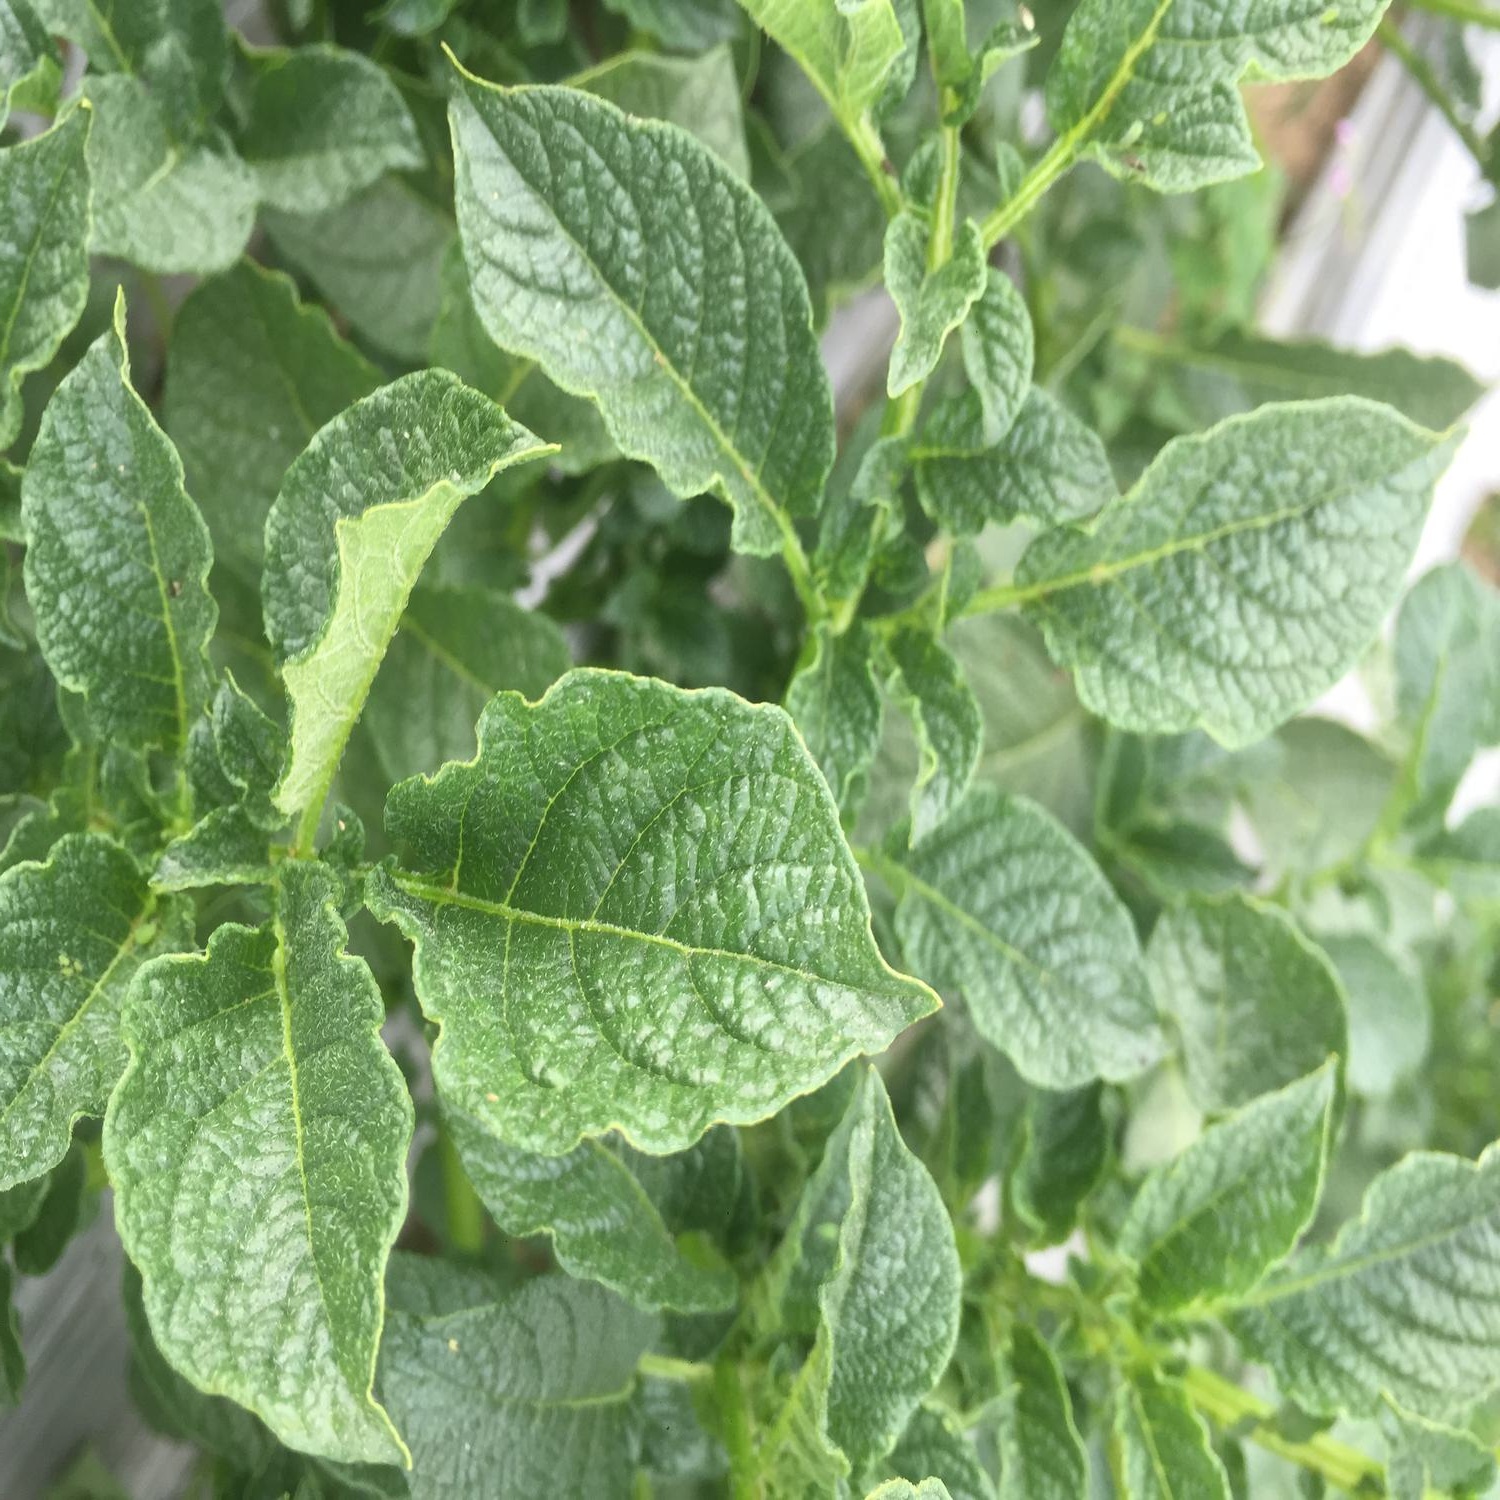
Etiqueta: Virus